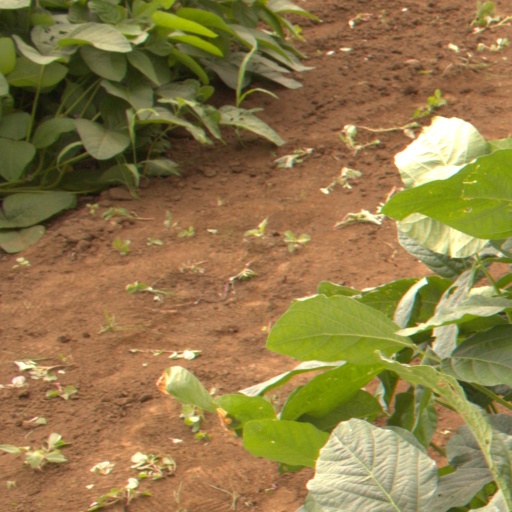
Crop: soybean